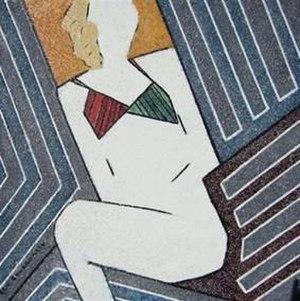
L'artiste est constamment confronté avec le thème de la beauté. Non seulement Kant ou Keats, mais tant de philosophes et de créateurs ont tenté de définir ce phénomène. Selon l'artiste: «